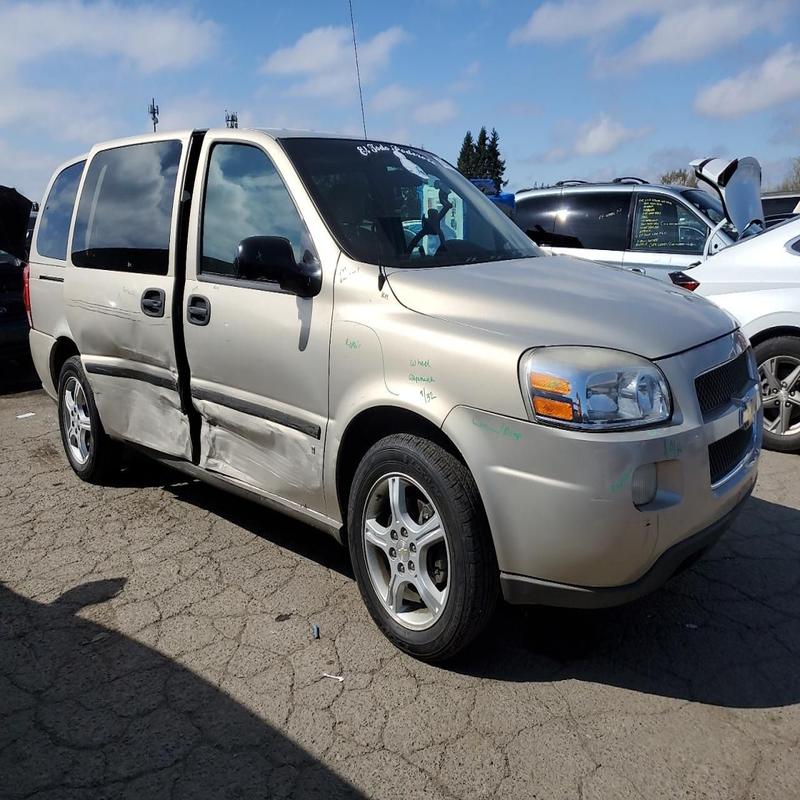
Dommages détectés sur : porte avant droite, porte arrière droite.
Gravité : mineur